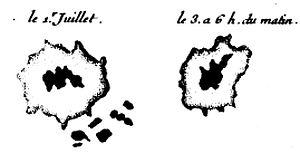
Picard
Jean Picard, dit l'abbé Picard, né le 21 juillet 1620 à La Flèche et mort le 12 octobre 1682 à Paris, est un géodésien et un astronome français.